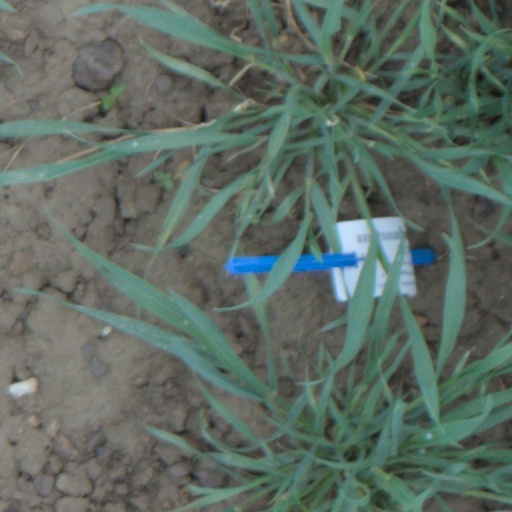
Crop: wheat